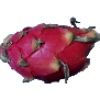
Label: red_pitahaya